Park Row Building

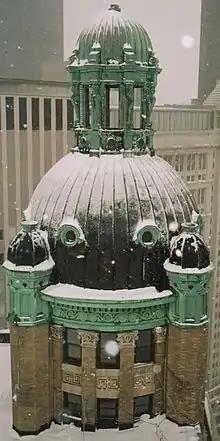
South Tower

Above the end pavilions are a pair of circular four-story towers spanning the 28th through 30th stories. Both towers have three visible stories, as well as a fourth story in cupolas that surmount both towers. On each tower, there are cornices above the 29th story, as well as four octagonal piers, one at each corner, supporting the 30th-story dome. The piers separate the towers into four sides, each of which contains three bays. The bays are separated by Corinthian brick pilasters ornamented with terracotta capitals, while the floors are separated by terracotta spandrels. Both domes have oculus windows and a copper-domed cupola on the 31st story. There are eight sheet-copper caryatids and 16 figures on the towers that are attributed to Rhind. The tops of the towers both formerly supported one-story-tall finials.